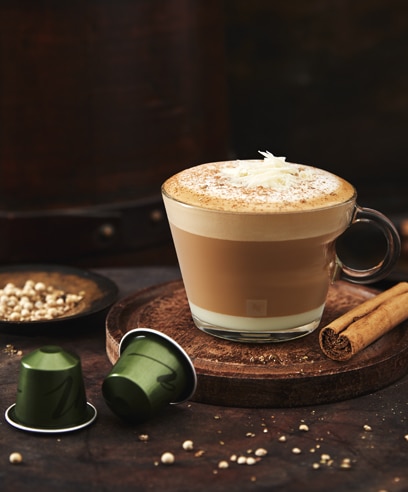
Dish: chai